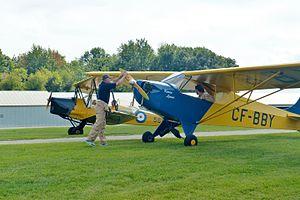
Le Taylor J-2 Cub — plus tard également connu sous la désignation de Piper J-2 Cub — était un avion biplace léger de loisirs américain, conçu et produit par la Taylor Aircraft Company. La compagnie devint par la suite la Piper Aircraft Company, et le J-2 fut le premier d'une longue série de concepts dérivés désignés Piper Cub.